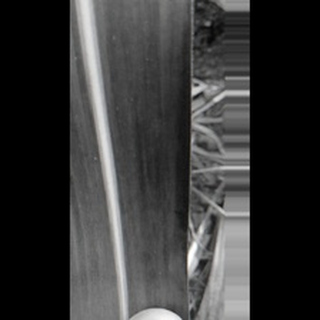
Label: healthy_sugarcane